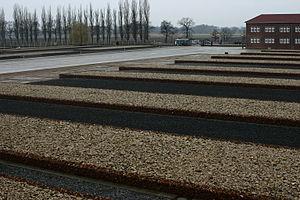
Raymond Gourlin, né le 24 janvier 1925 à Chaumont et décédé à Reims le 17 août 2017, est un résistant français.